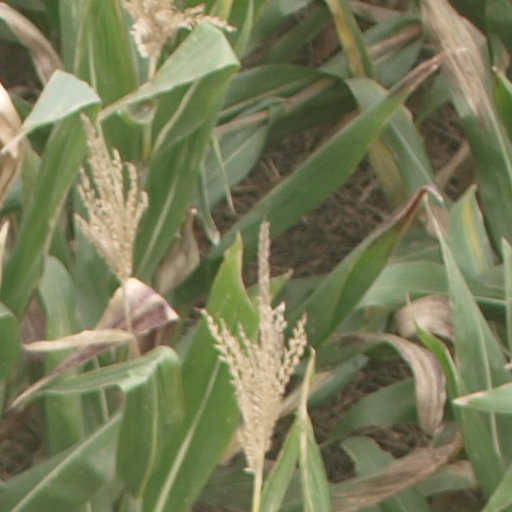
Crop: maize; corn